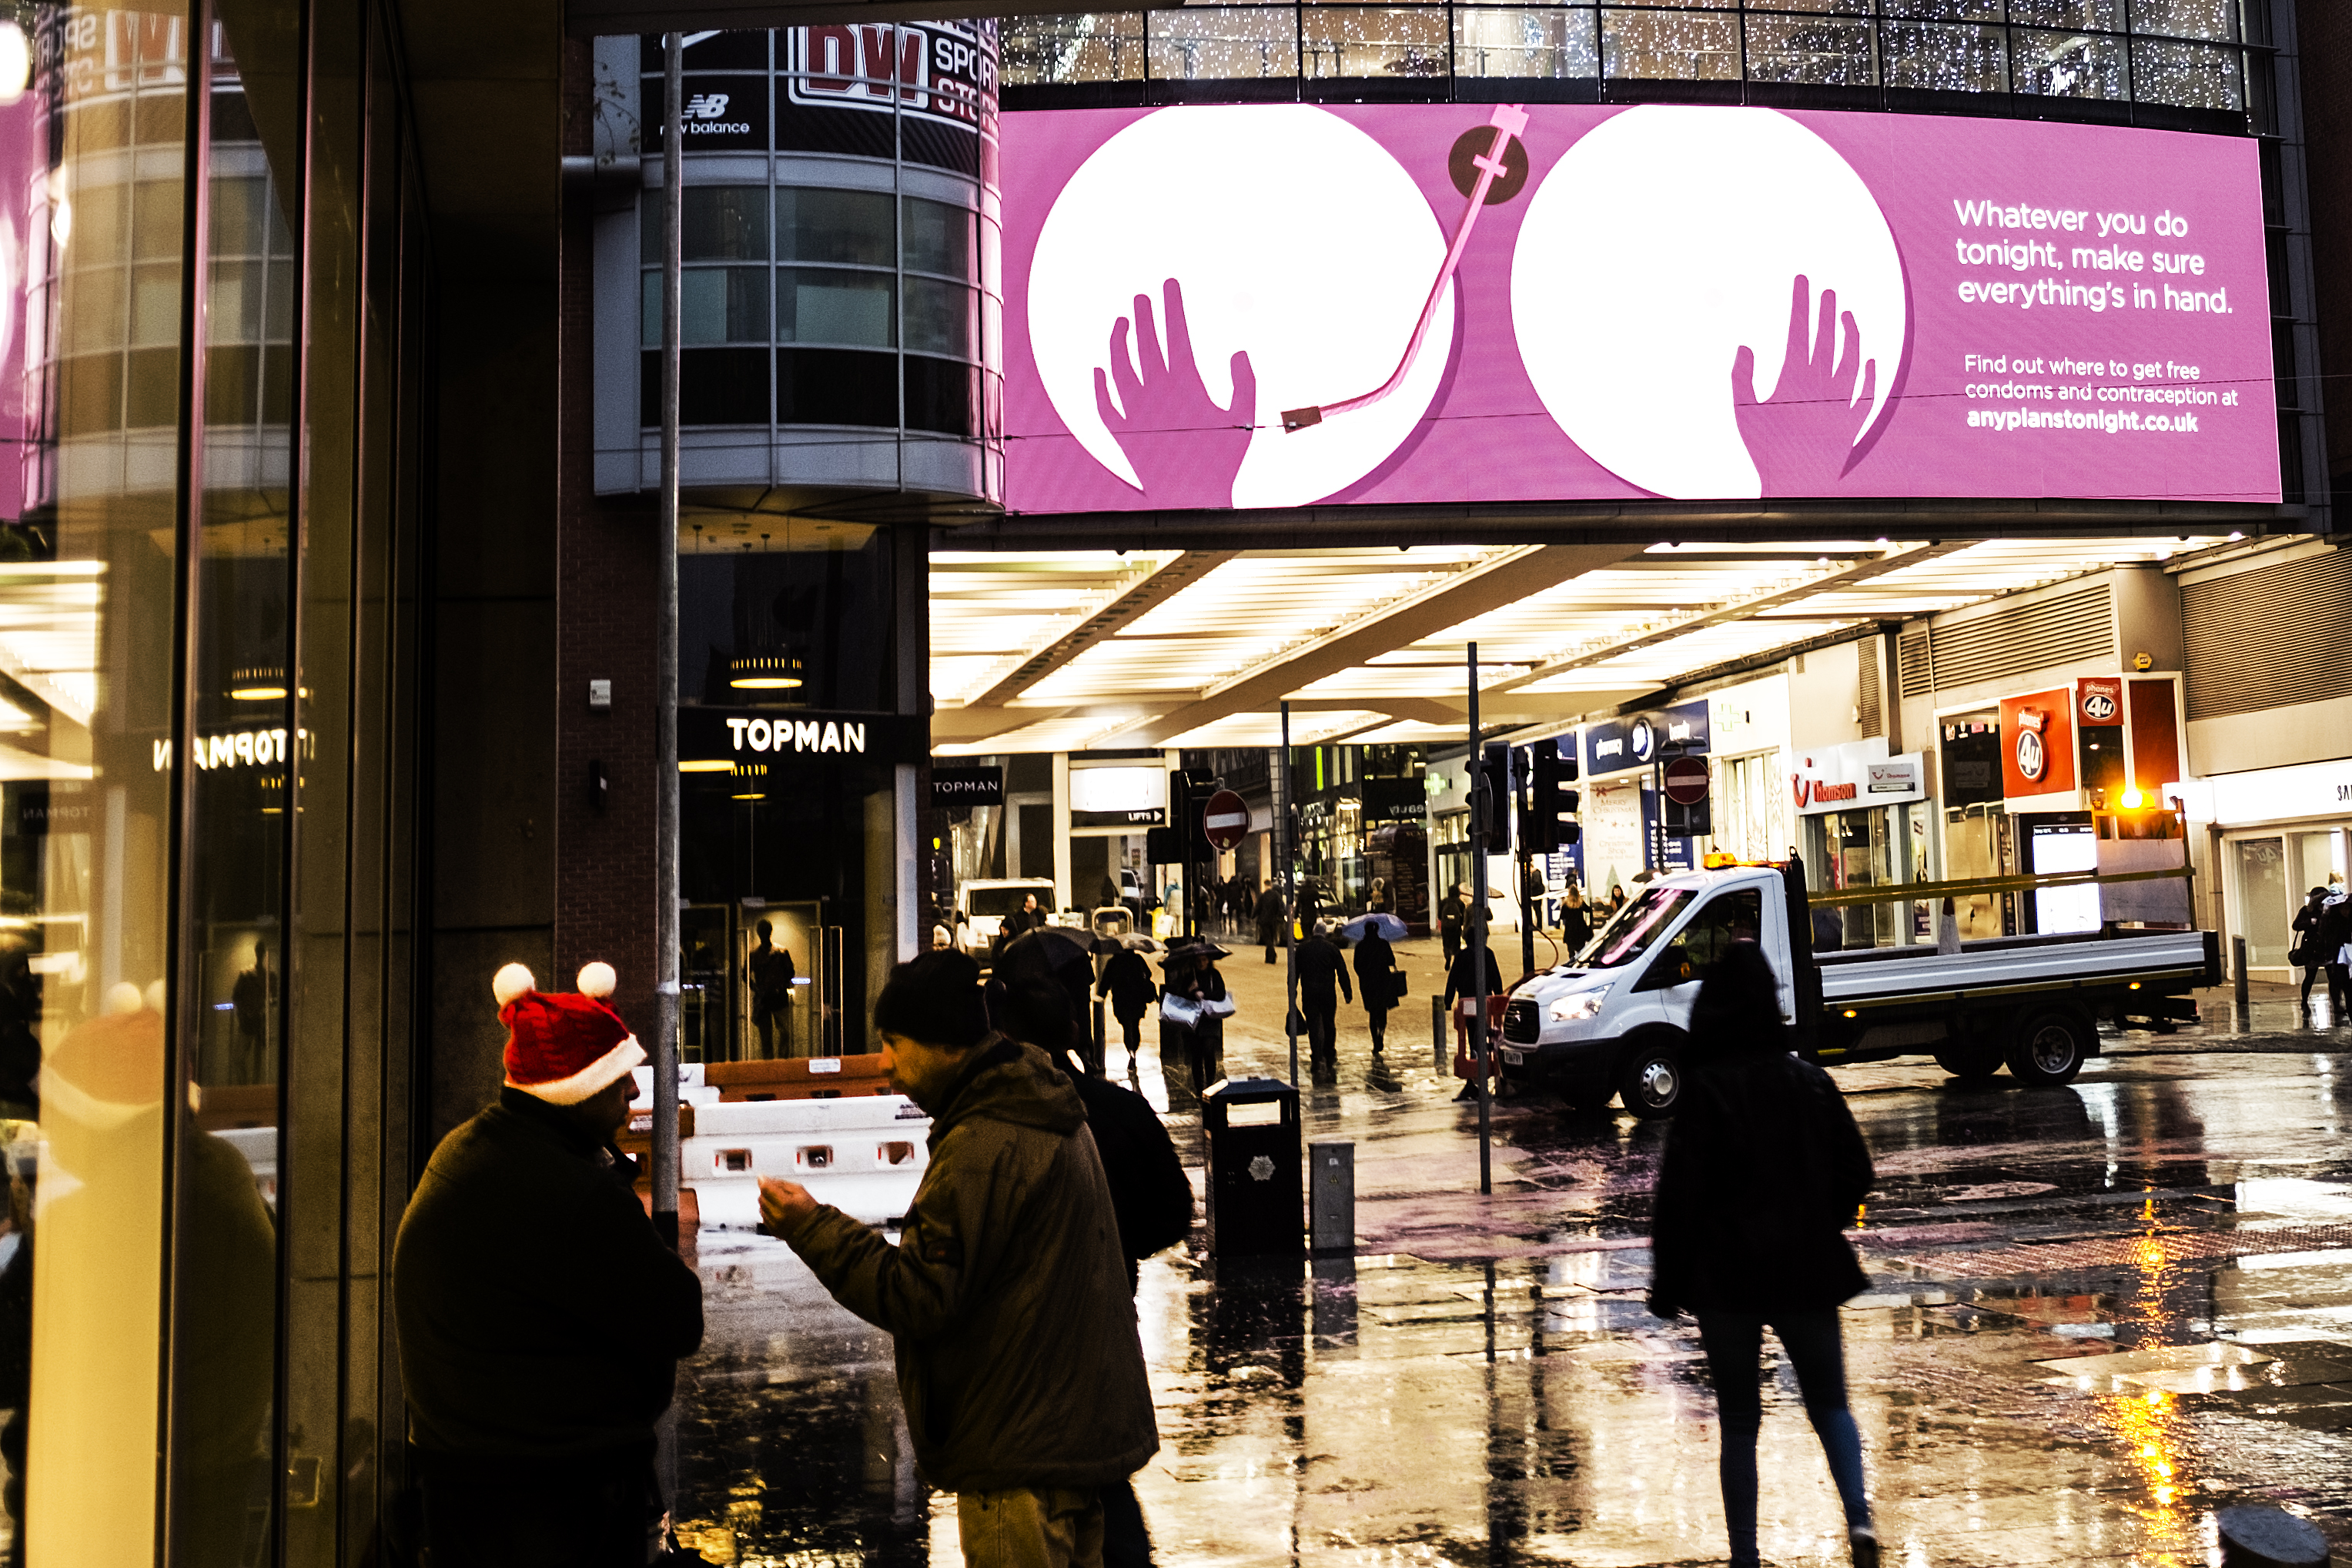
people, road, street, photography, city, downtown, shopping, uk, streetogs, streetphotography, manchester, boobies, marketstreet, infrastructure, retail, urban area